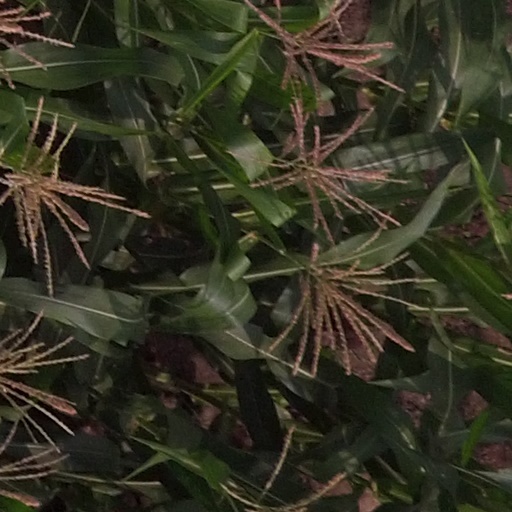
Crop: maize; corn